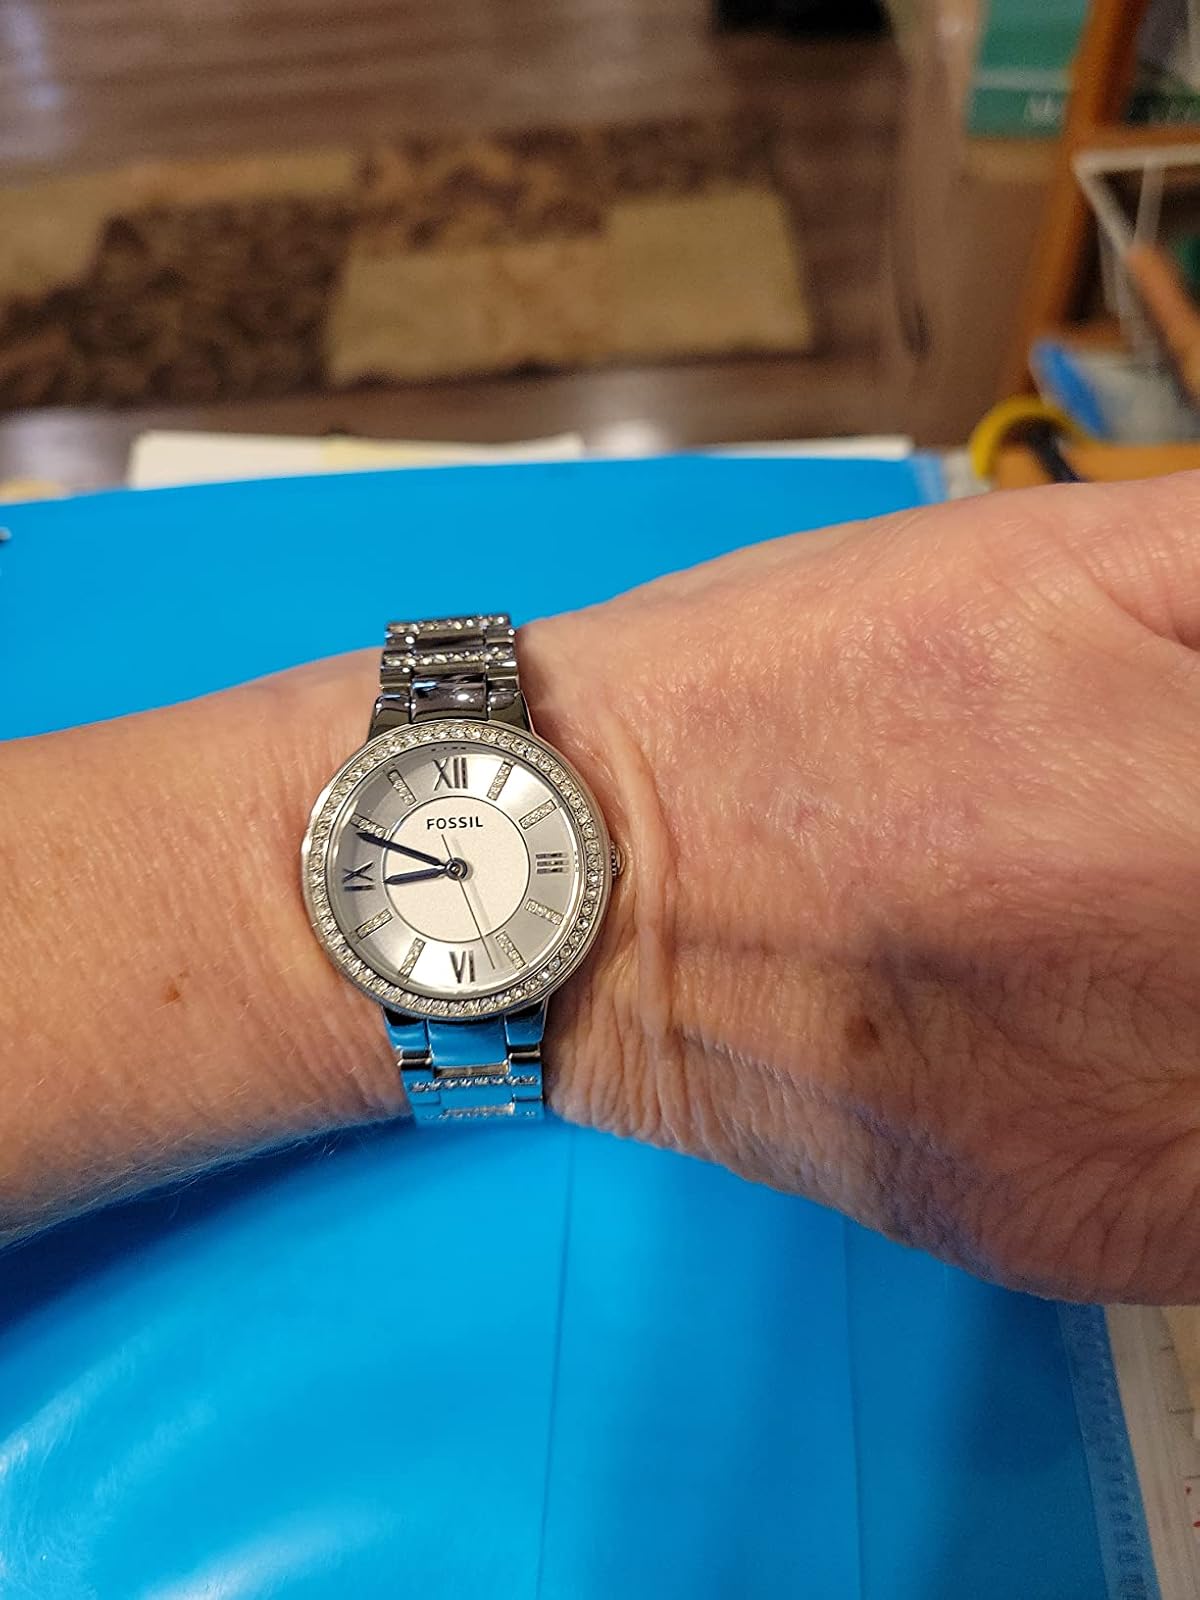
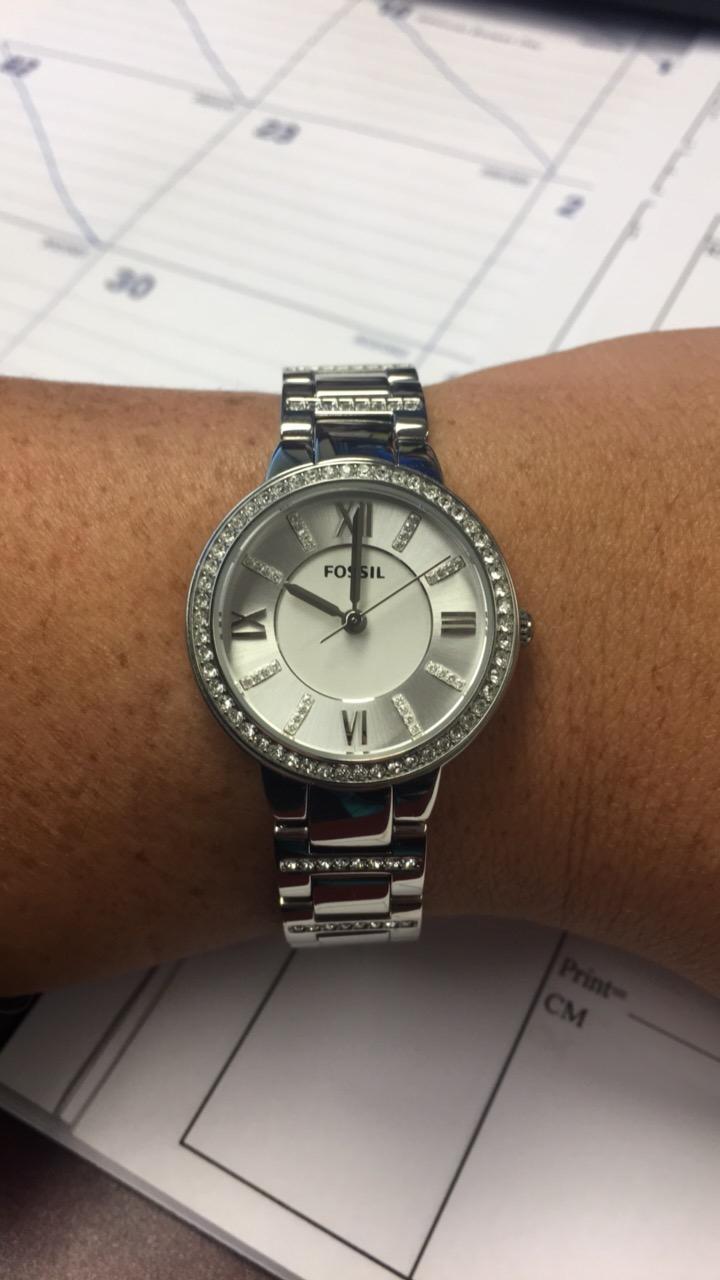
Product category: accessories_watch
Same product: yes